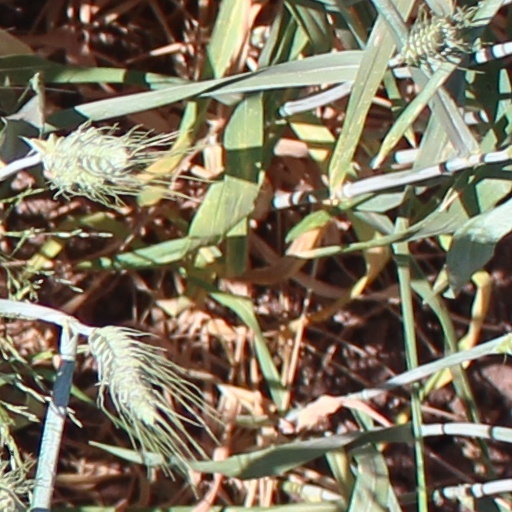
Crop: wheat